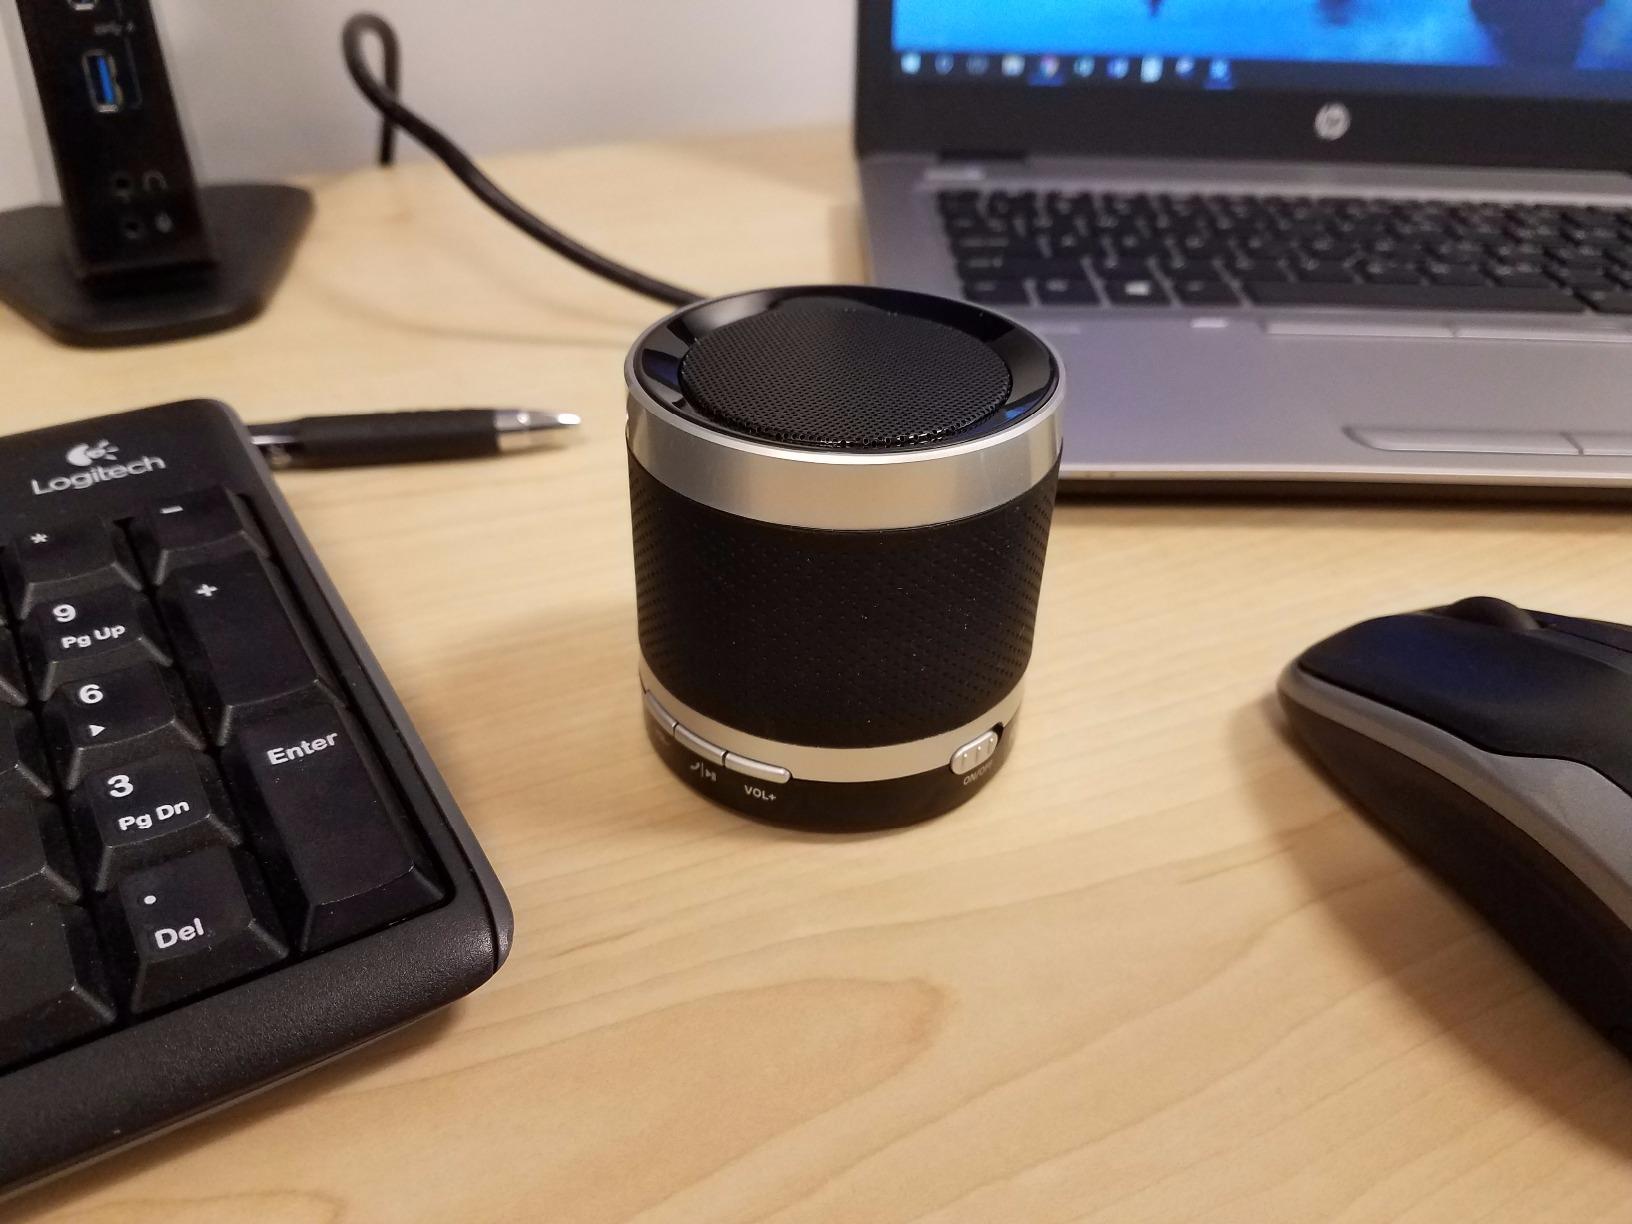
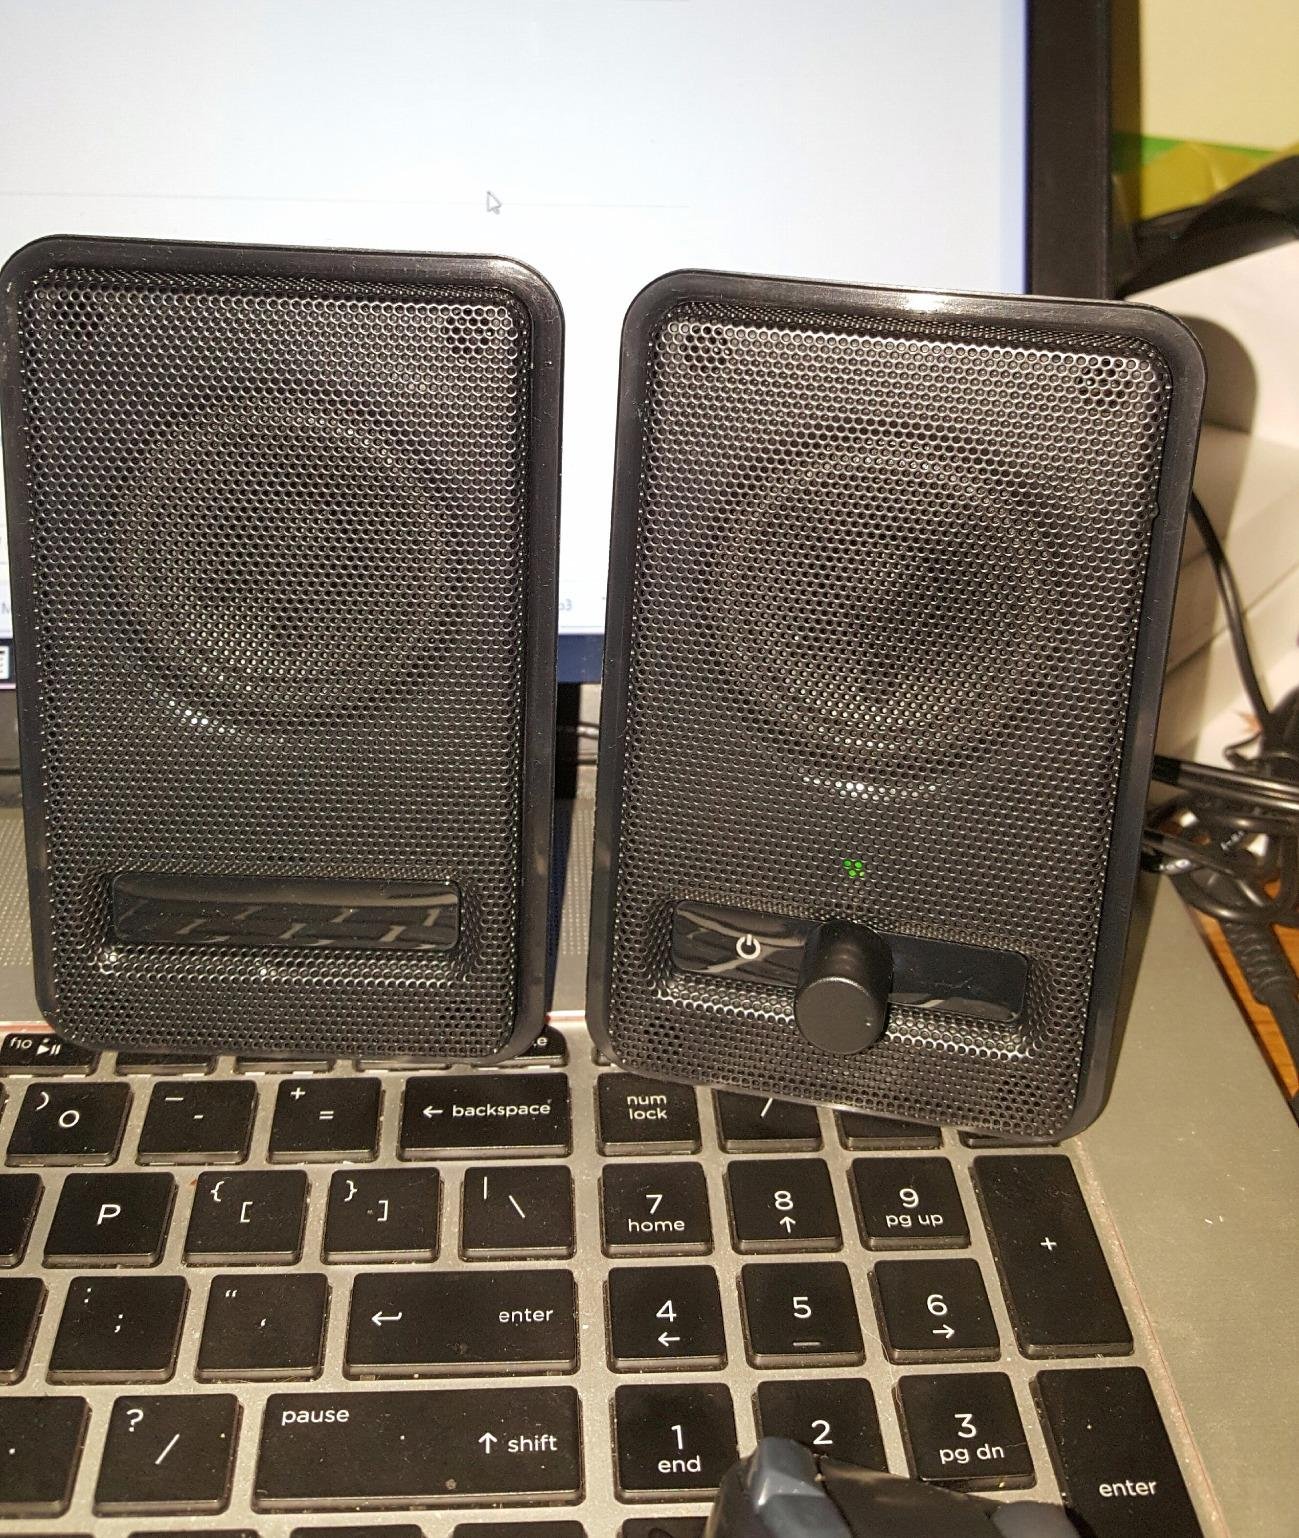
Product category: speaker
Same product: no